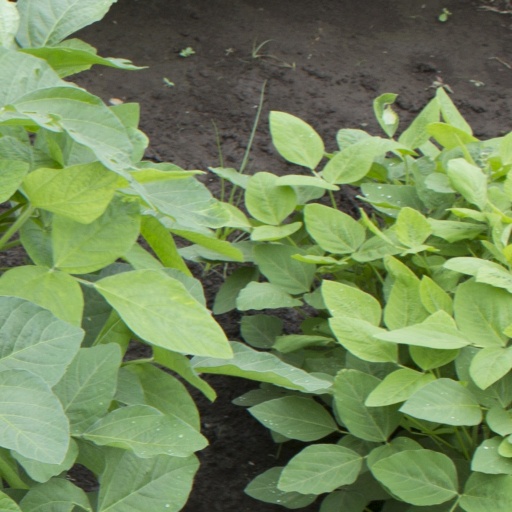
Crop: soybean